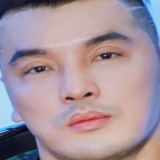
ca sĩ Ưng Hoàng Phúc